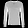
Label: Pullover